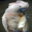
Label: bird